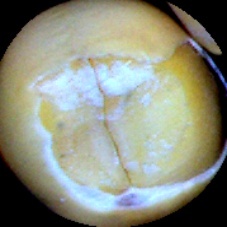
Label: Broken